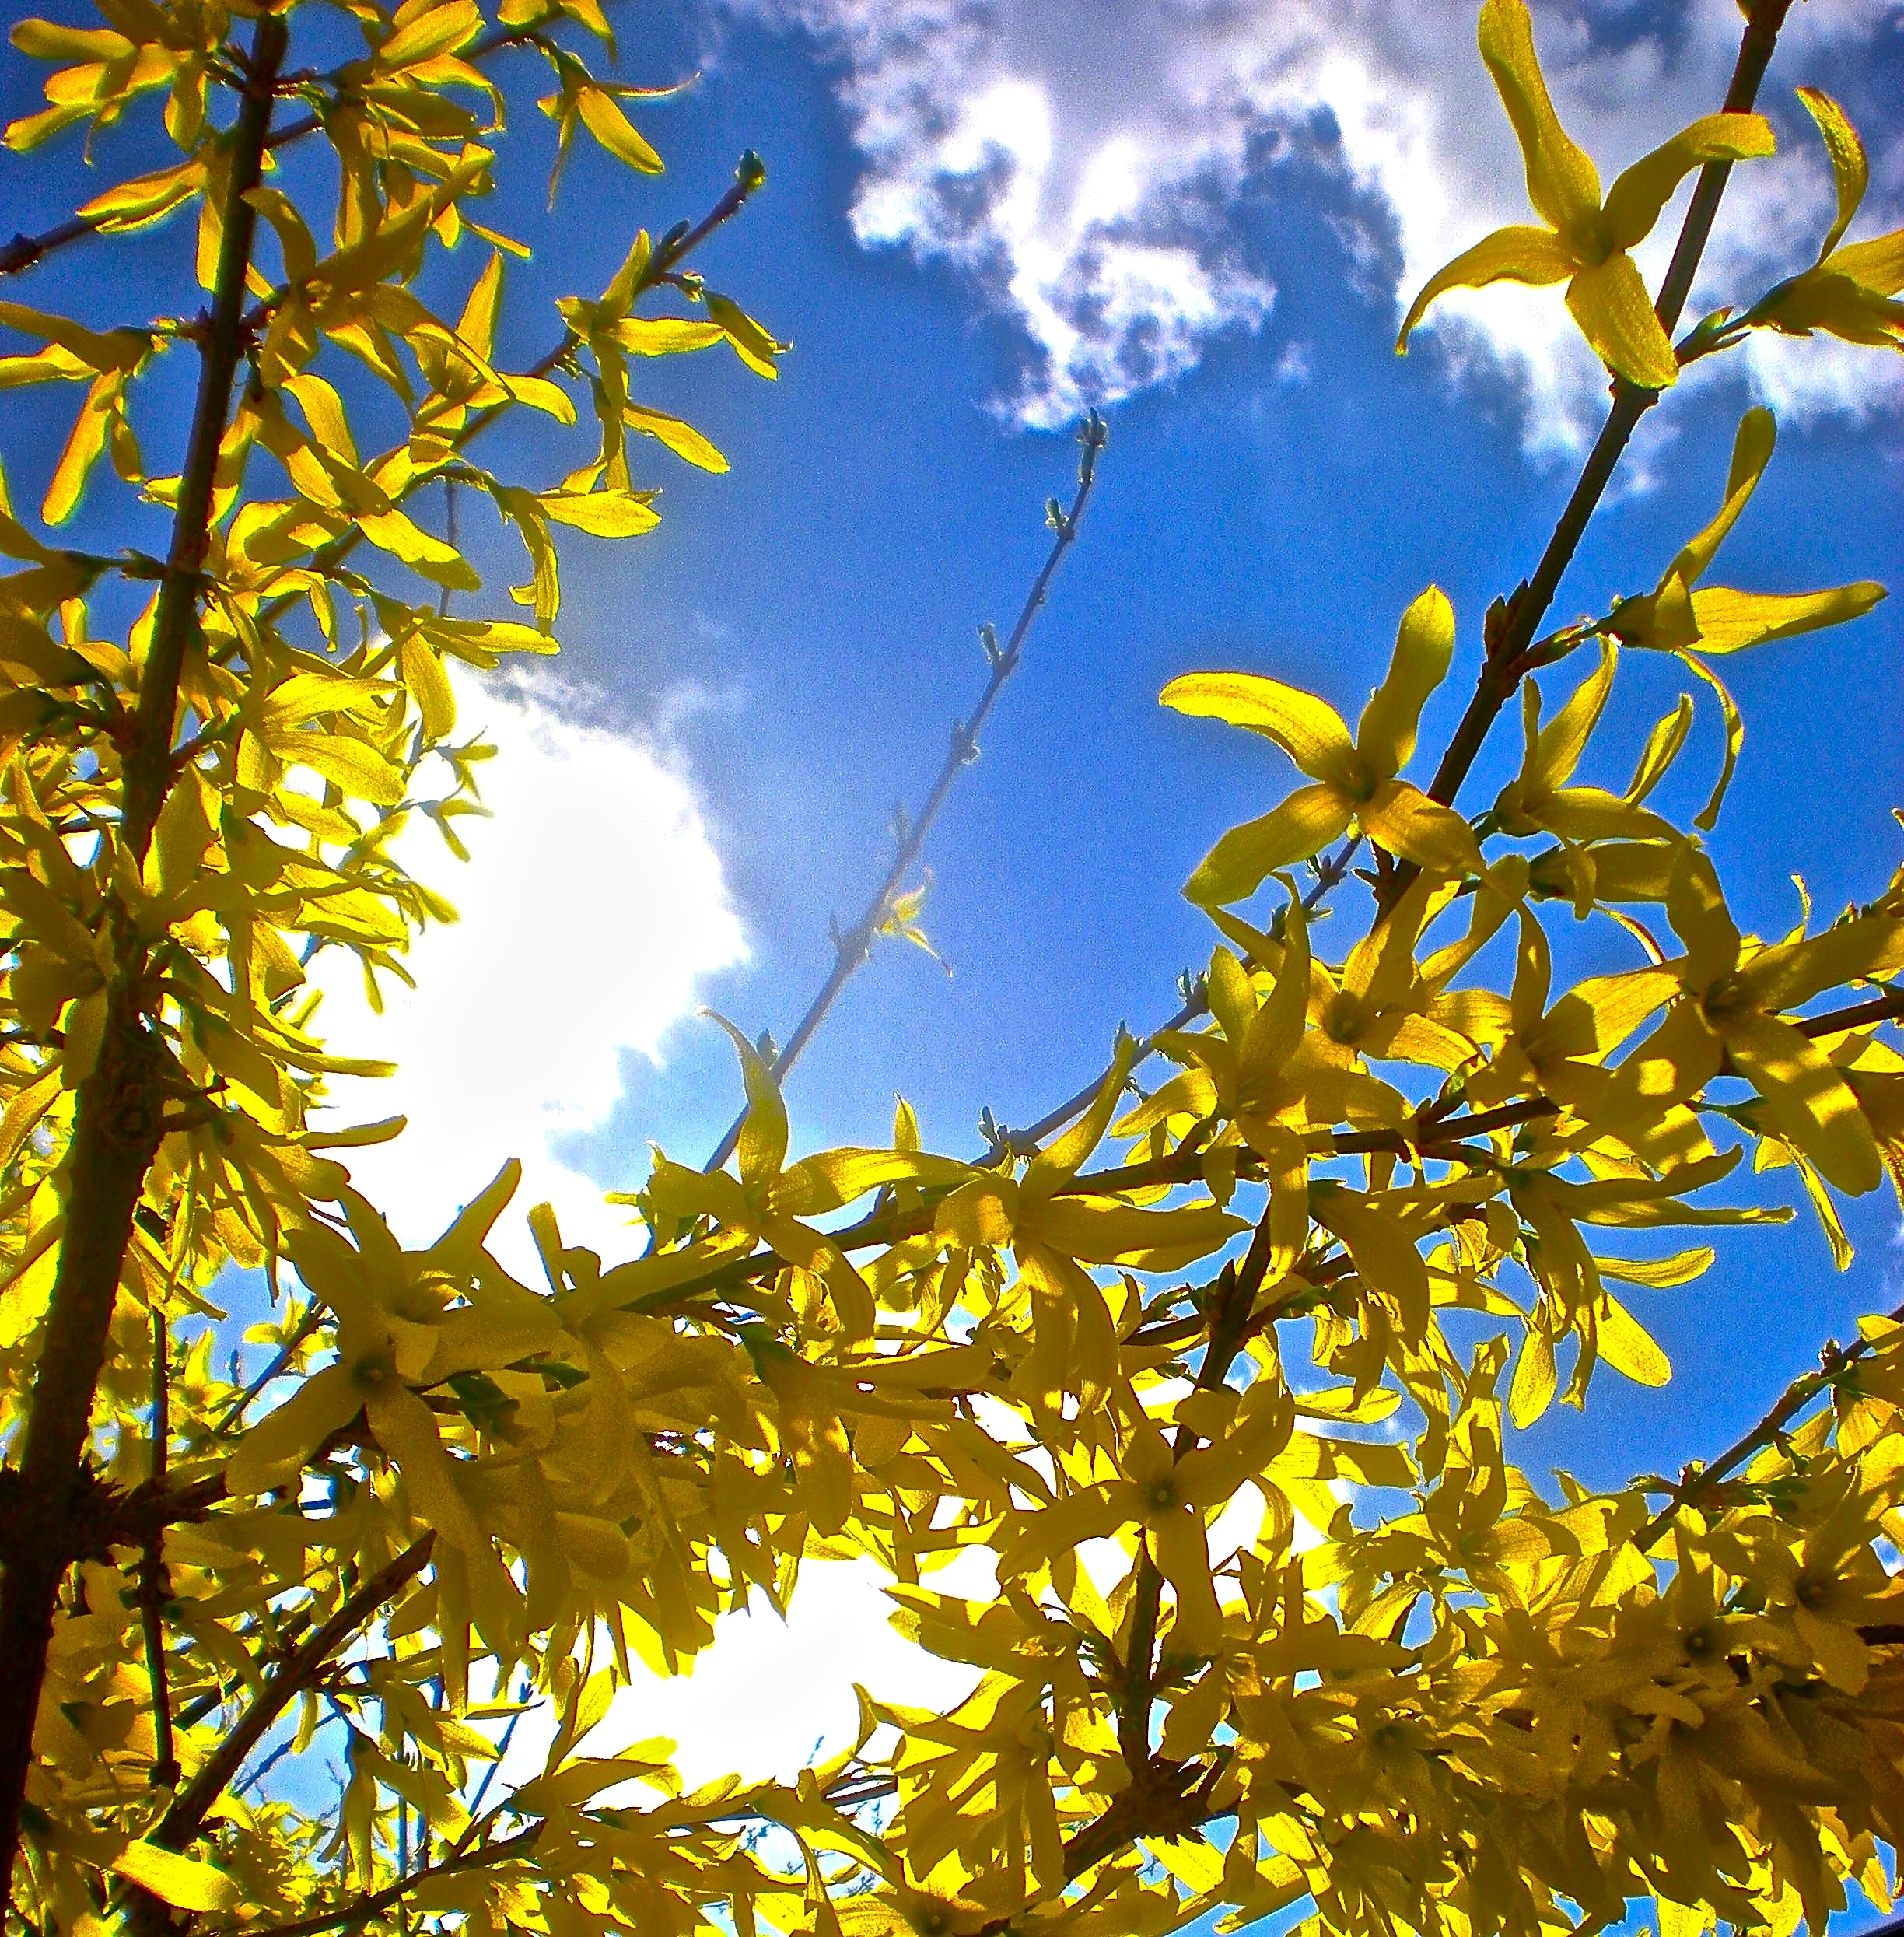
tree, branch, plant, sky, sunlight, leaf, flower, autumn, yellow, season, flowers, ecosystem, flowering plant, maidenhair tree, woody plant, land plant, yellow blooms